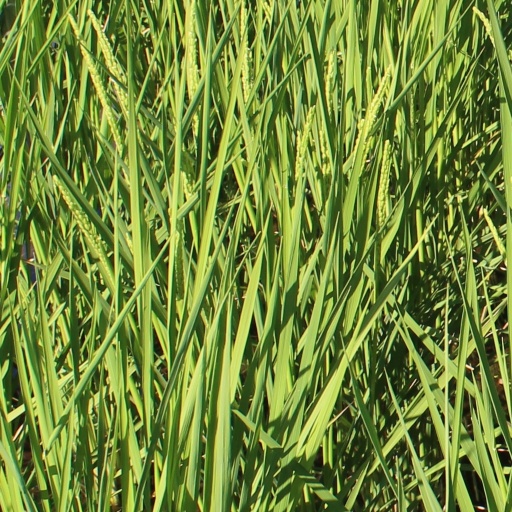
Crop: rice